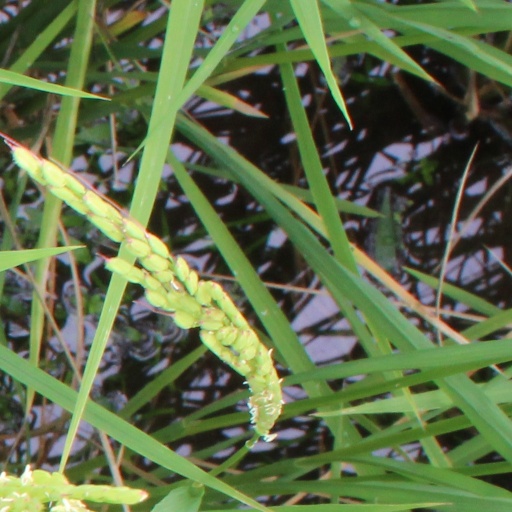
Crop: rice